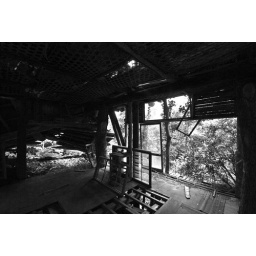
Ruins of a rotting house in the mountains in Niigata prefecture.